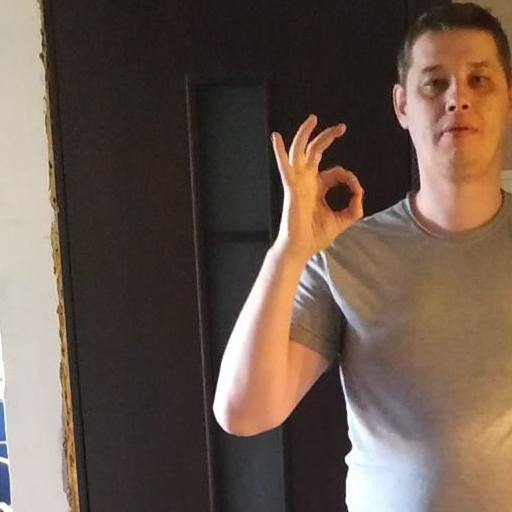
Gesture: ok